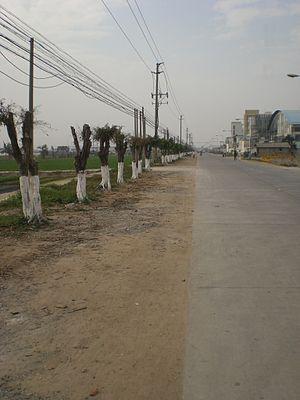
Les impacts environnementaux des transports routiers sont les effets, directs et indirects, des véhicules durant tout leur cycle de vie, ainsi que ceux du réseau routier. Ces effets sont locaux et globaux, ce qui nécessite, comme l'a souhaité l'Union européenne, une approche harmonisée et une coopération inter-États. Certains pays sont, de plus, affectés par les flux routiers internationaux qui les traversent. Cette pollution a des effets différés, à moyen et long termes.